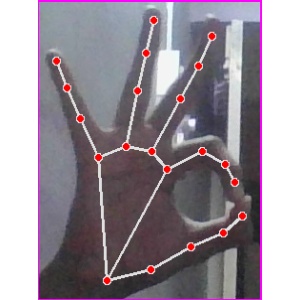
अक्षर: ण